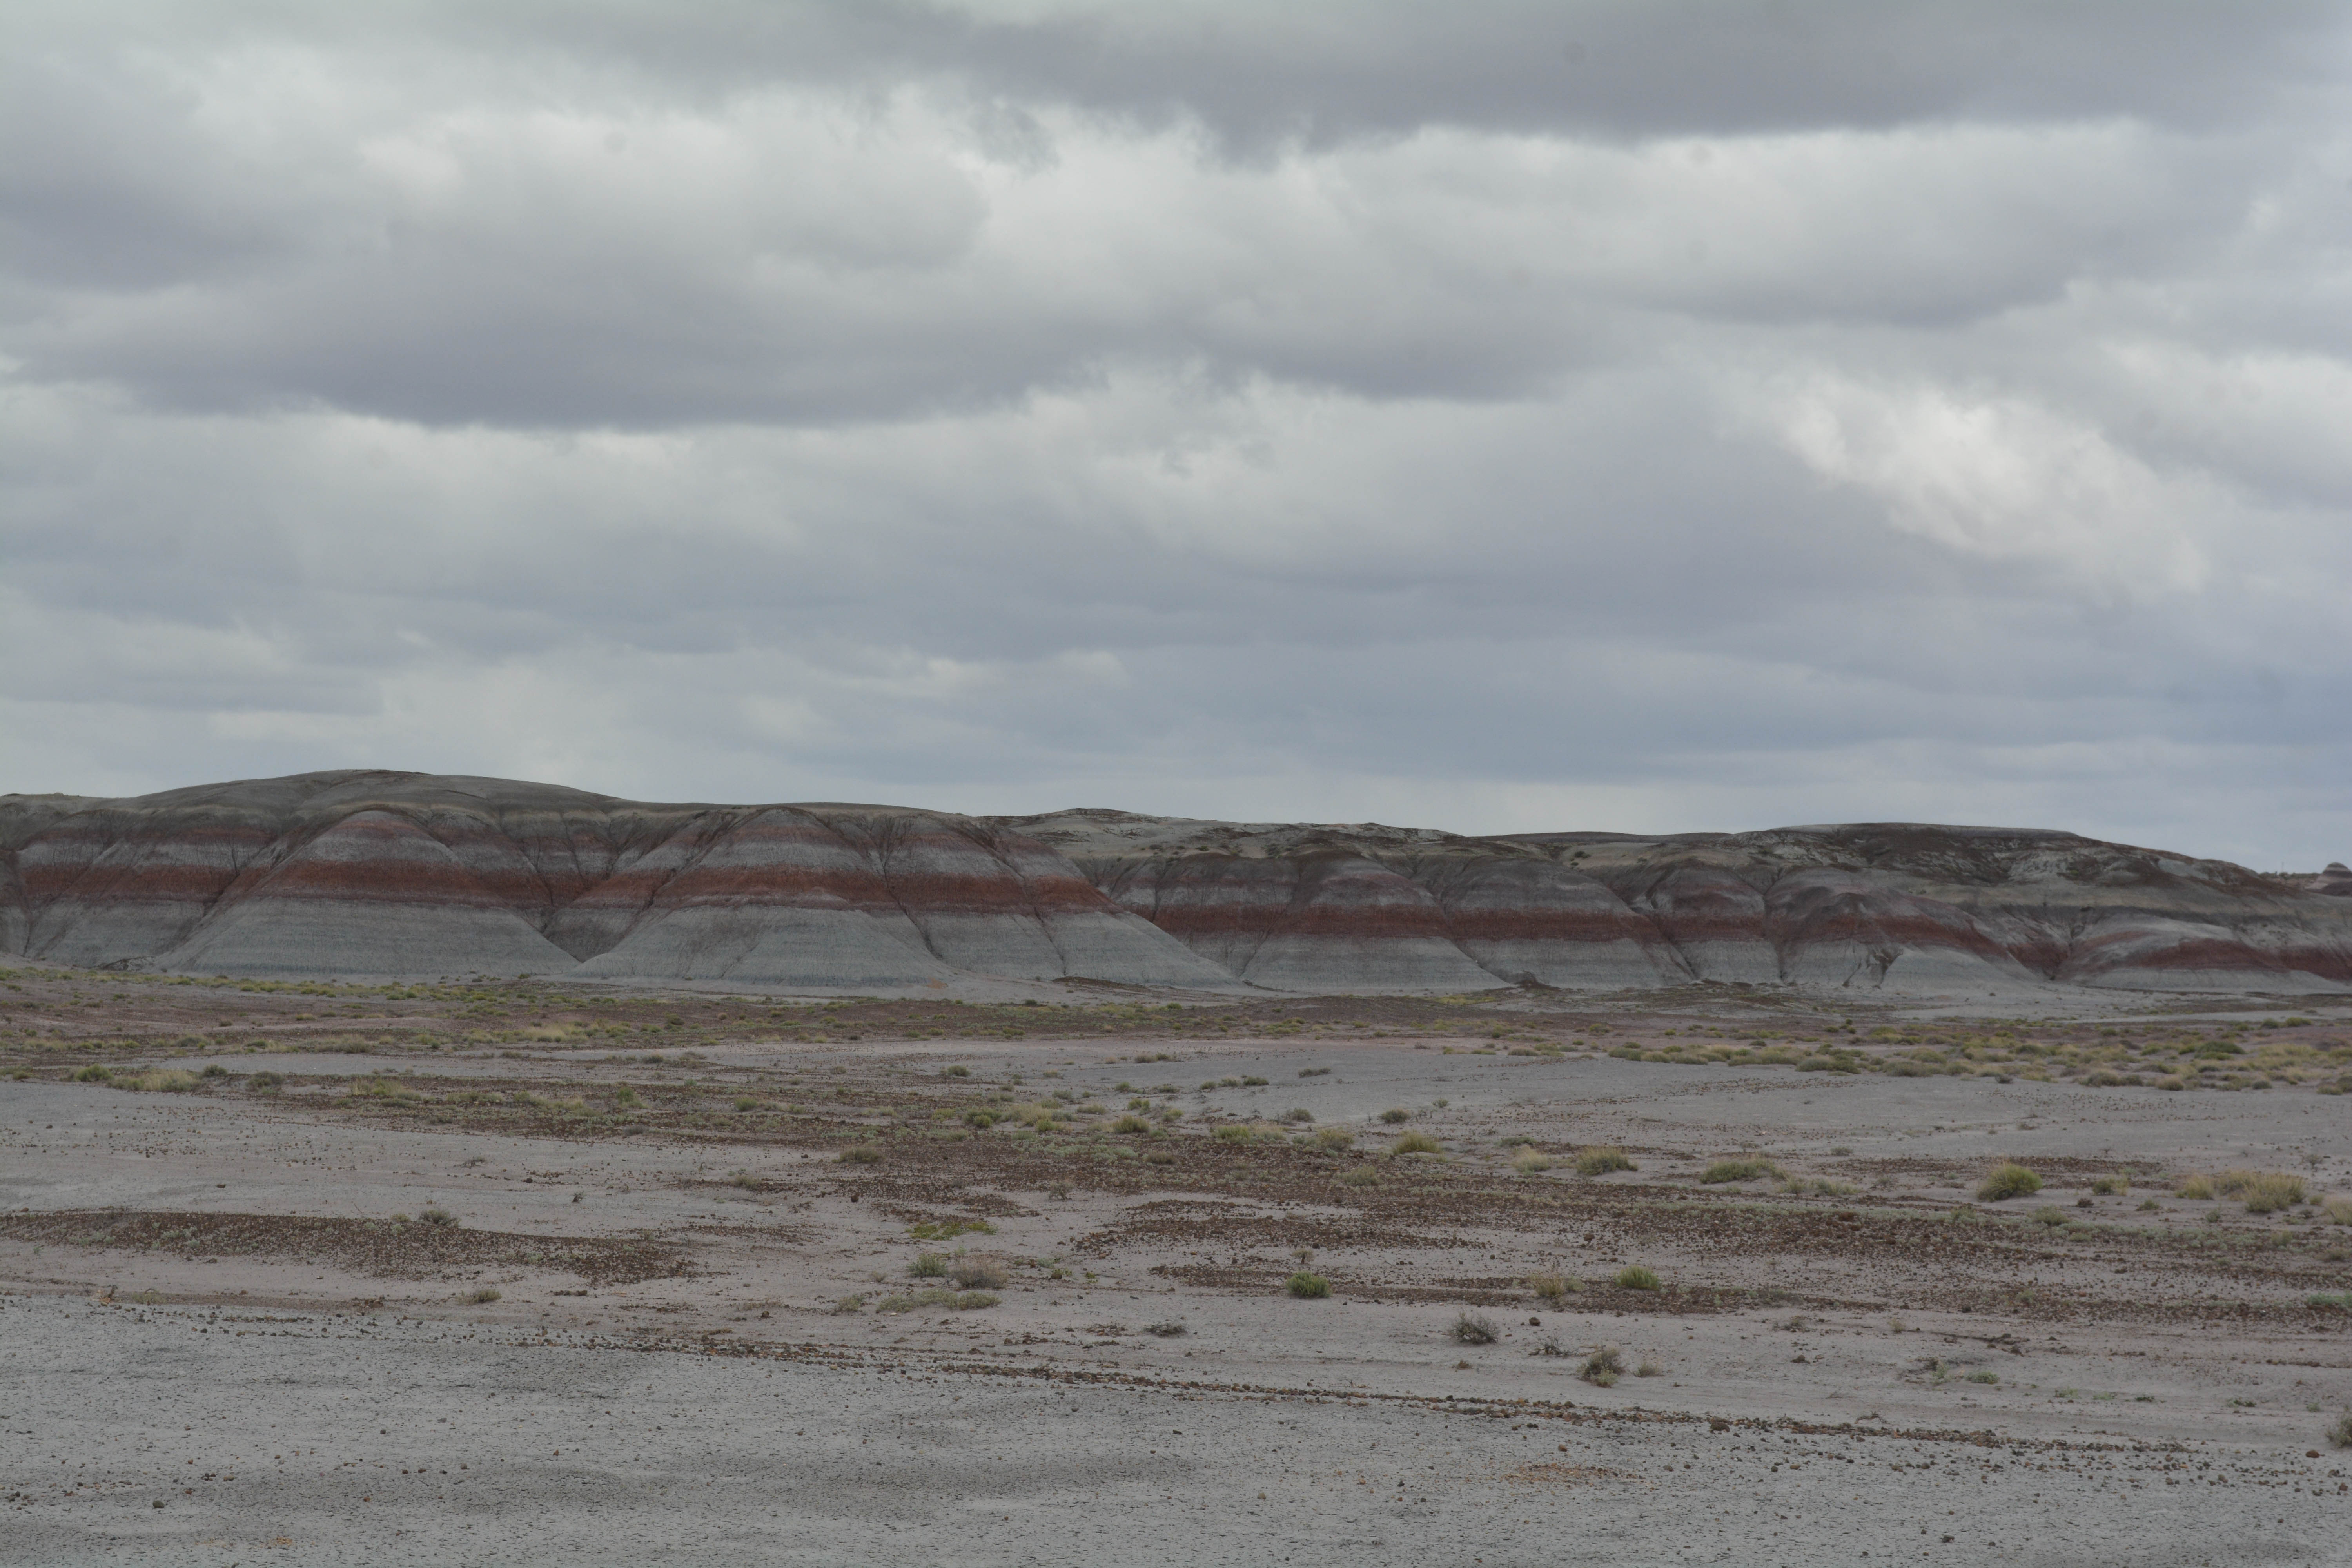
landscape, sea, sand, mountain, cloud, prairie, hill, lake, valley, plain, badlands, wetland, plateau, marccooper, painteddesert, petrifiedforest, route66, holbrook, arizonalandscape, habitat, loch, ecosystem, tundra, steppe, landform, natural environment, geographical feature, aeolian landform